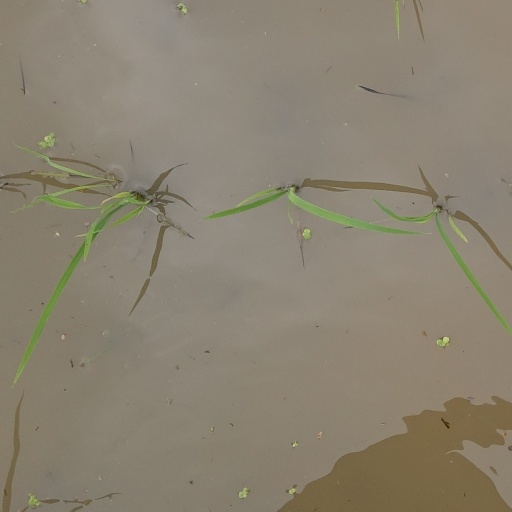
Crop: rice